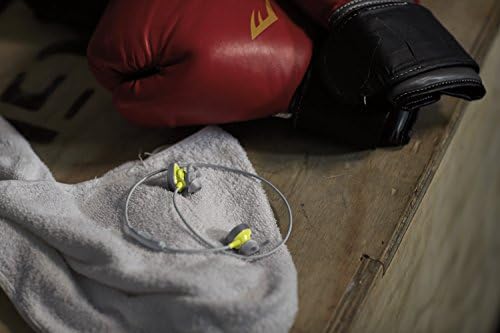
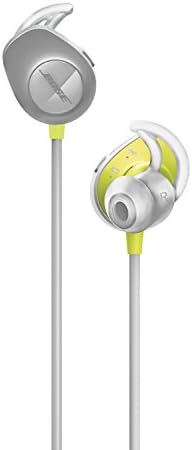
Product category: headphones
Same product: yes